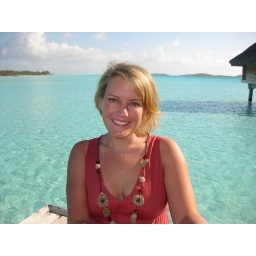
From the balcony of our over water bungalow